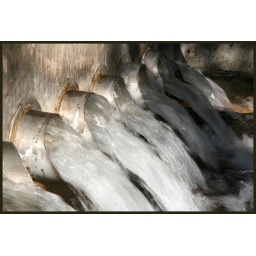
This is a running arroyo, one of the water features at the Mesa Arts Center in Mesa, Arizona.